Spread of Islam in Indonesia

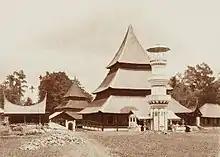
Mosque in West Sumatra with traditional Minangkabau architecture

Zheng He is credited to have settled Chinese Muslim communities in Palembang and along the shores of Java, the Malay Peninsula, and the Philippines. These Muslims allegedly followed the Hanafi school in the Chinese language. This Chinese Muslim community was led by Hajji Yan Ying Yu, who urged his followers to assimilate and take local names.